Muhammad Ismael

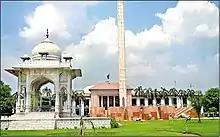
Beautiful view of Punjab Assembly Lahore - panoramio.jpg

Muhammad Ismael Seela (born 1 January 1946) is a Pakistani politician who is Member of the Provincial Assembly of the Punjab from since 24 February 2024, Previously served as Member from August 1993 to till 1996.